Microwave popcorn

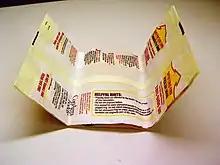
Microwave popcorn bag from ConAgra, unpopped state

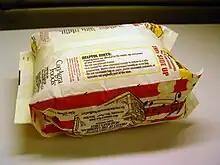
Microwave popcorn bag, popped state

Microwave popcorn is a convenience food consisting of unpopped popcorn in an enhanced, sealed paper bag intended to be heated in a microwave oven. In addition to the dried corn, the bags typically contain cooking oil with sufficient saturated fat to solidify at room temperature, one or more seasonings (often salt), and natural or artificial flavorings or both.